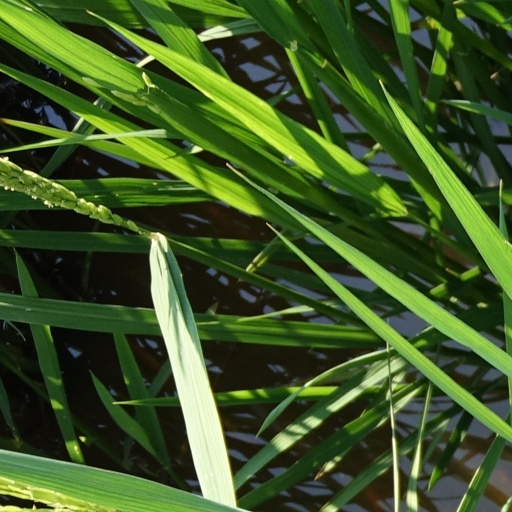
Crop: rice